Italian submarine Ondina

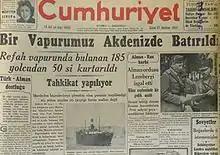
Refah tragedy in the daily newspaper "Cumhuriyet" on June 27, 1941

On 23 June 1941 "Ondina" under the command of Corrado Dal Pozzo at location indicated as (36.08N-34.44E) in Italian naval records. "Ondina" and Italian Naval records show the submarine fired a torpedo and sank the Turkish Transport vessel Refah of whom only 32 survived out of 200 on board.